David Mitchell (figure skater)

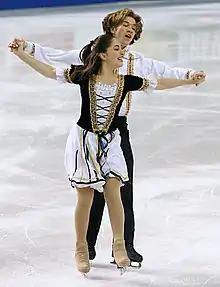

David Mitchell (born April 23, 1982) is an American retired ice dancer. He competed for most of his career with partner Loren Galler-Rabinowitz. Together they are the 2004 U.S. bronze medalists.